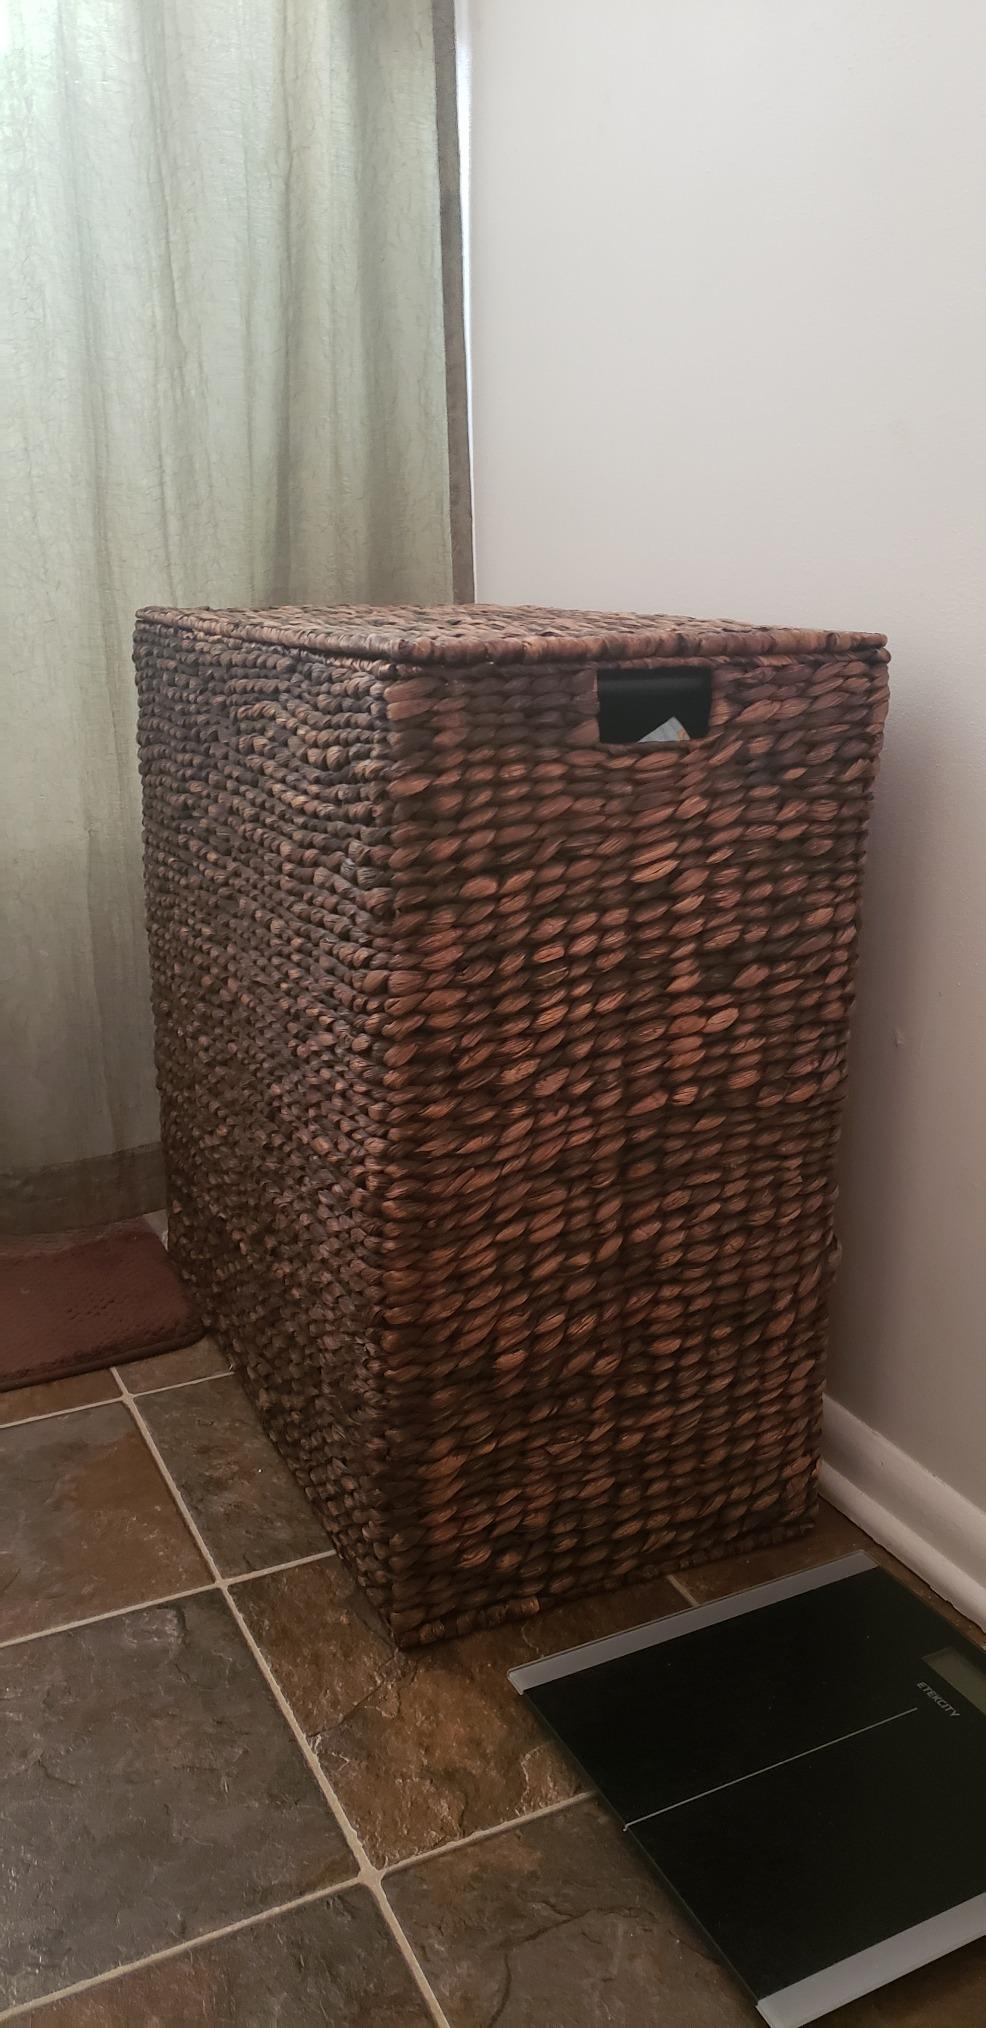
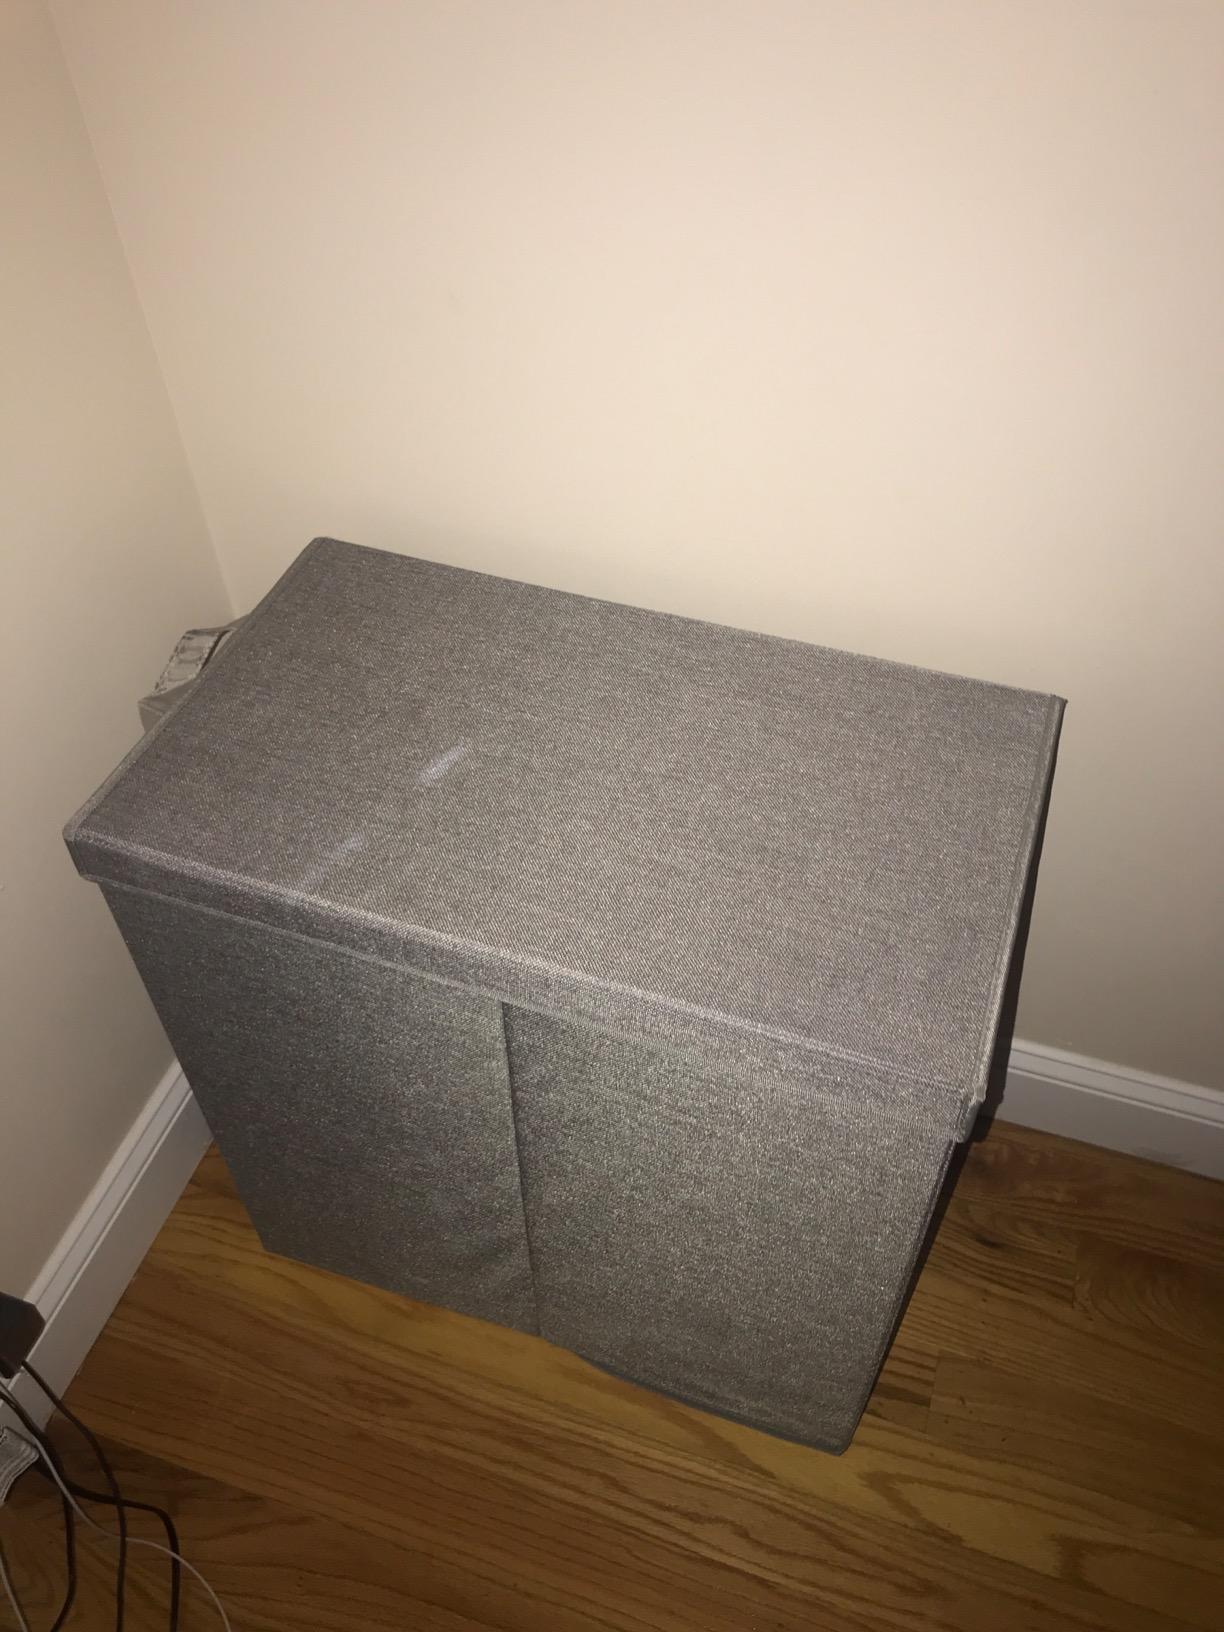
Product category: items_hamper
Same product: no